Goldendale, Washington

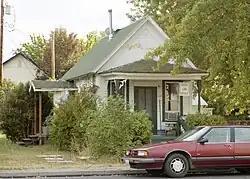
A house converted to office space.

According to the United States Census Bureau, the city has a total area of , all of it land.